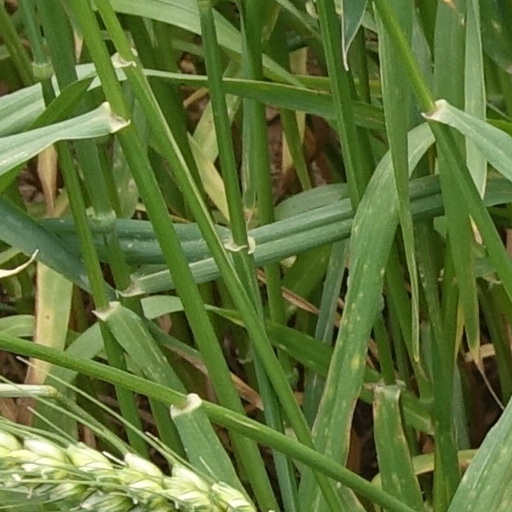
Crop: wheat